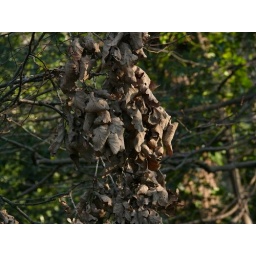
brown shriveled leaves light and shadow across their surface, tree branches and wood in background